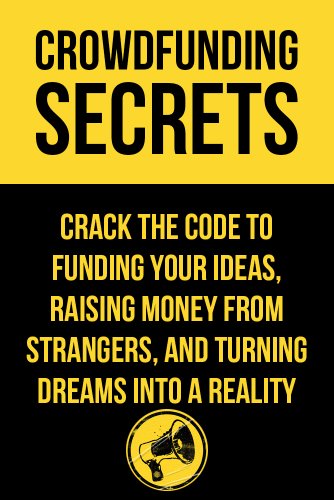
Crowdfunding Secrets: Tips, Tricks and Secrets To Funding Your Dreams (Quick and Easy Guides)
Category: Buy a Kindle
From the Back Cover The Quick and Easy Guide series provides a basic understanding of complex and popular technology hardware and software - with some tips, tricks and secrets as a bonus.Q&E guides are made for the individual who does not have time to read several hundred pages of filler content. The individual who wants the information in an easy-to-read guide that packs the most benefits in the least amount of pages. The minimum effective dose. About the Author John Lewis, a tech writer from Vancouver, Canada, is the author of several #1 Amazon best-sellers, including 'GoPro: Quick and Easy Guide', 'Evernote: Quick and Easy Guide', and 'Raspberry Pi: Quick and Easy Guide'. He created the 'Quick and Easy Guide' series to make complex topics and products easy-to-understand, and simple to use. He has partnered with Echo Bay Books to make these titles available on Amazon.
Features: Do you have a great idea, but need money to get it started? | As entrepreneurs we think it’s crucial to know how to acquire the funds for your startup. However, doing so can be a complicated process and most don't know where to start. Crowdfunding Secrets lets you in on the need-to-knows, guiding you through the essentials as well as teaching you the tricks of successful businesses that have had their debut in the realms of crowdfunding. We walk with you step by step; giving you access to the resources and knowledge you’ll need in order to take your idea to the next level. | Inside Crowdfunding Secrets, You Will Discover | - How to raise funds for your campaign, business, film, album, etc. | - Case studies of top performing campaigns. | - Why you should use crowdfunding | - An index of the top performing crowdfunding platforms | - Marketing secrets for your campaign | What Are You Waiting For? | Crowdfunding has even become a class at Stanford. So, why wait just to see someone else make your idea a success? Start learning how to fund your own startup now!